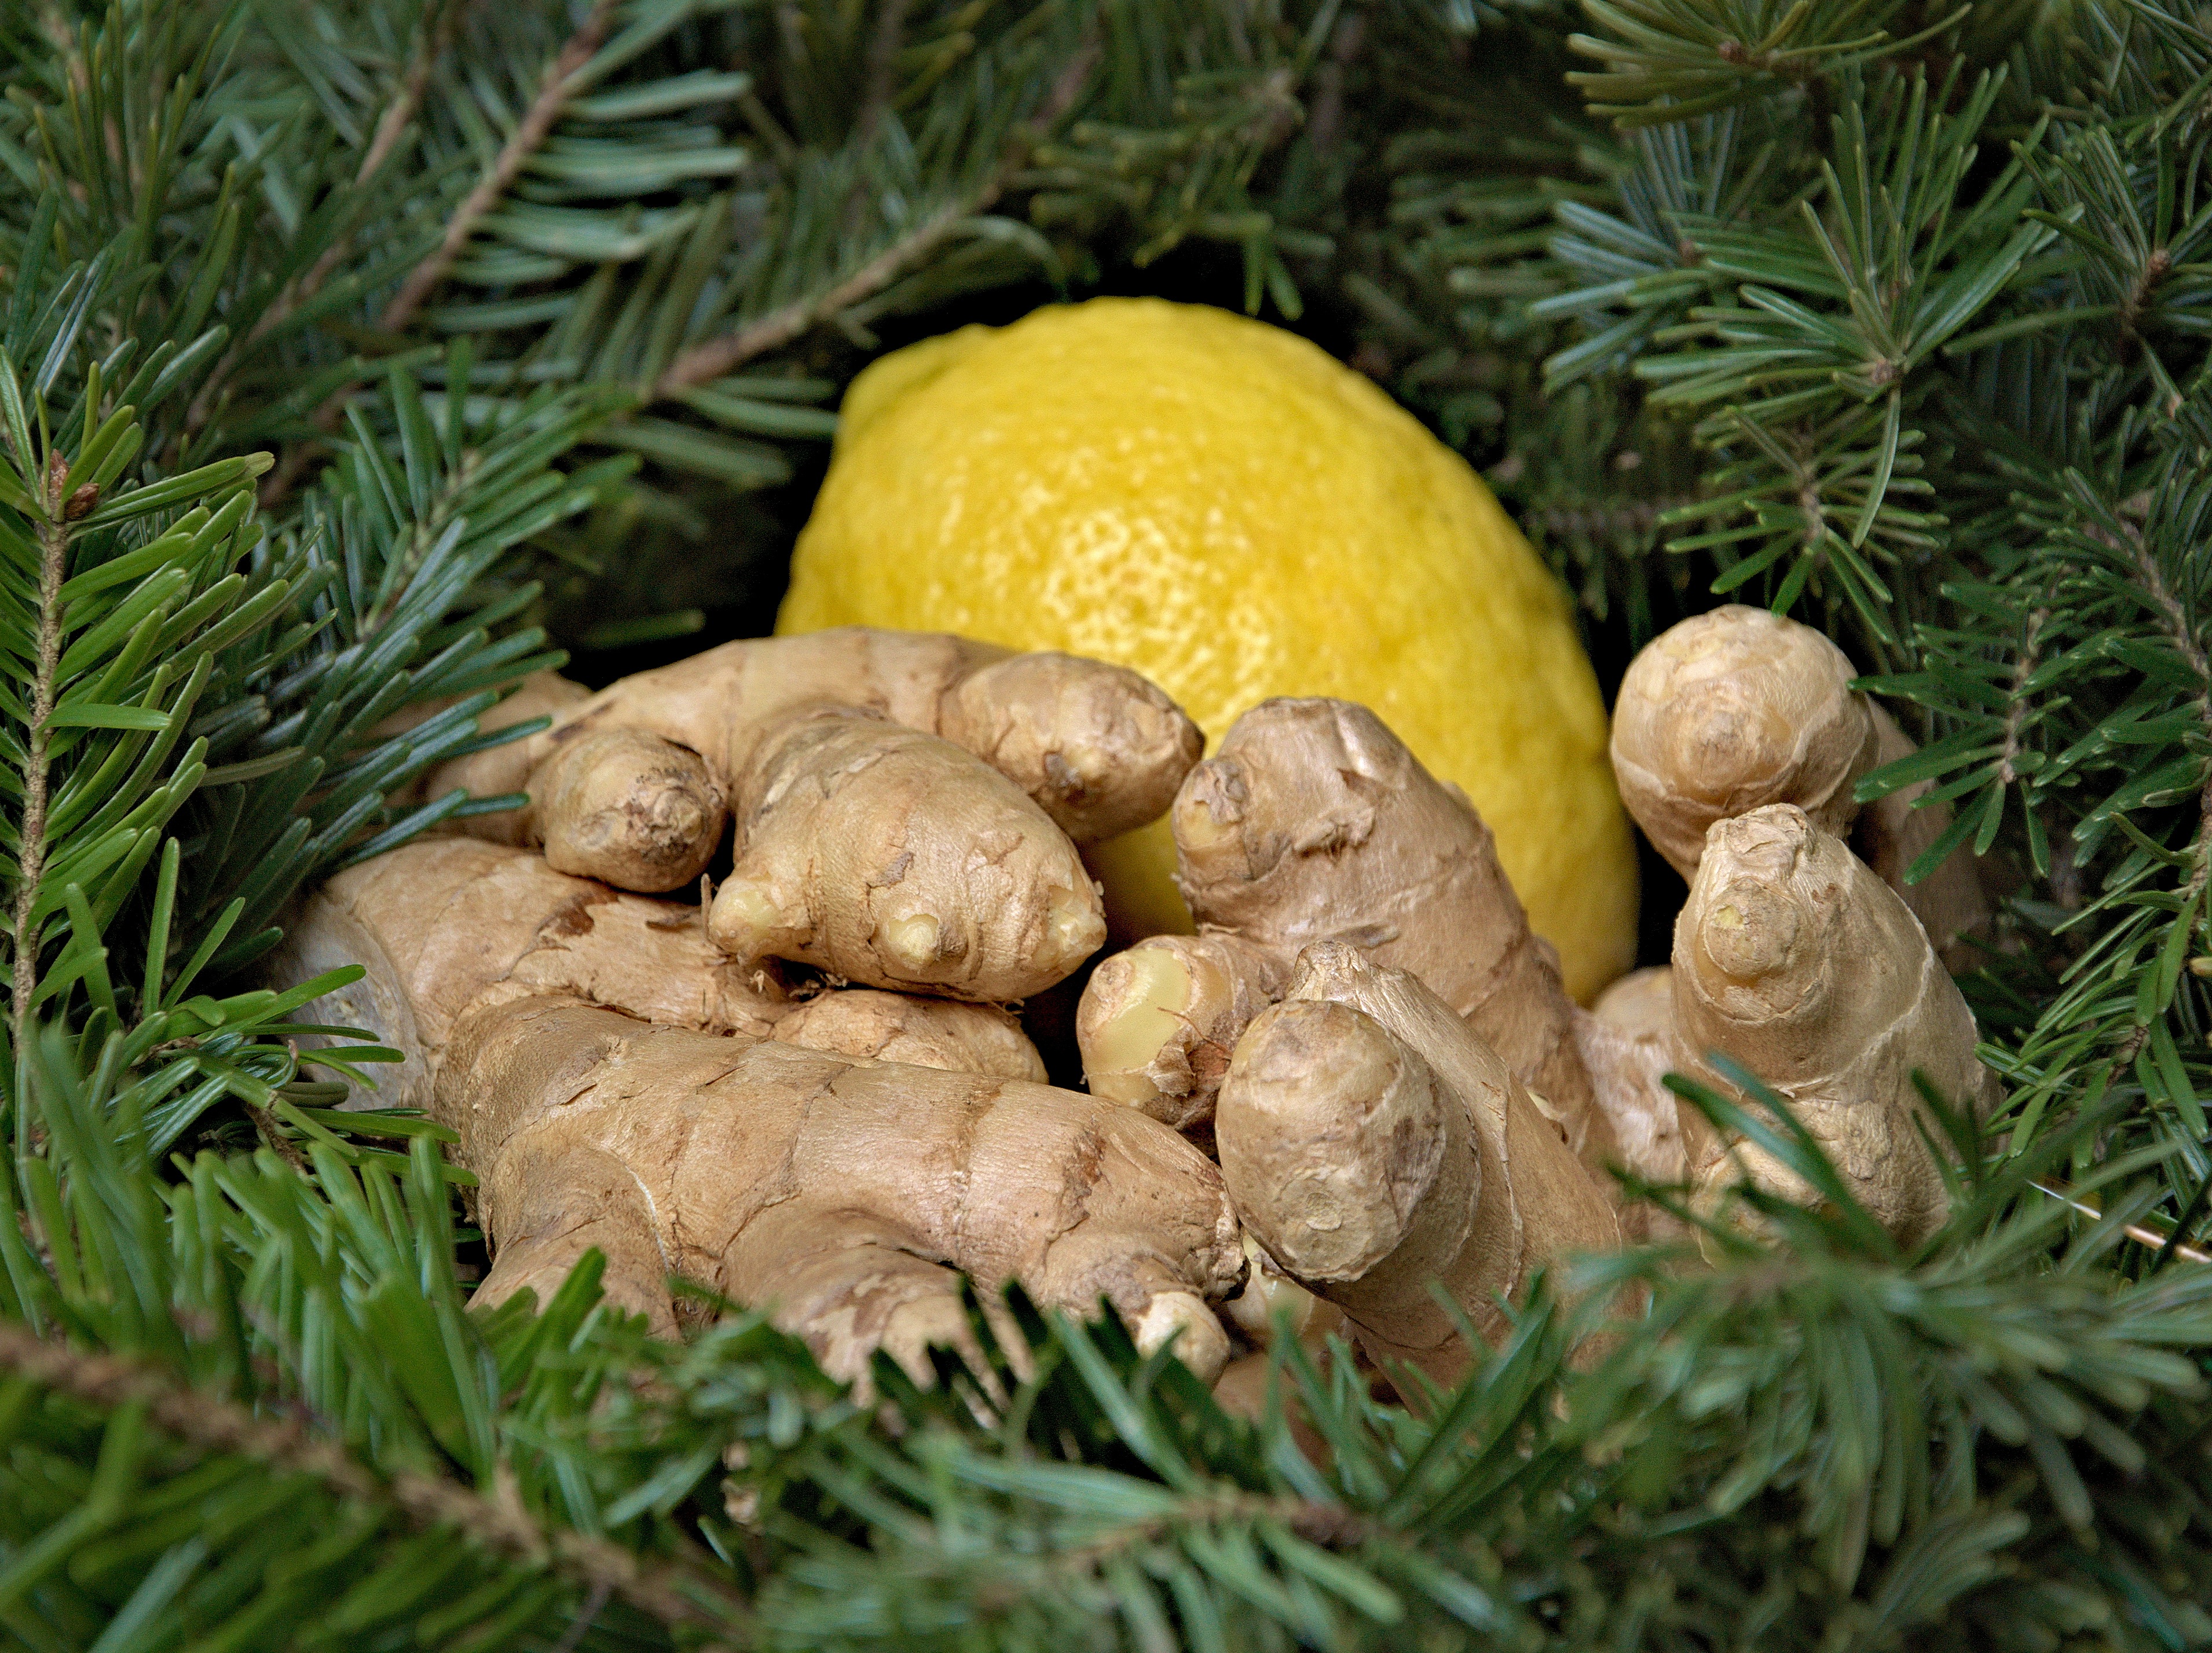
tree, sharp, plant, food, herb, produce, vegetable, kitchen, mushroom, christmas, flora, christmas tree, lemon, fungus, eating, holidays, spices, denmark, ginger, christmas eve, matsutake, oyster mushroom, edible mushroom, grass family, woody plant, land plant, agaricaceae, penny bun, ginger root